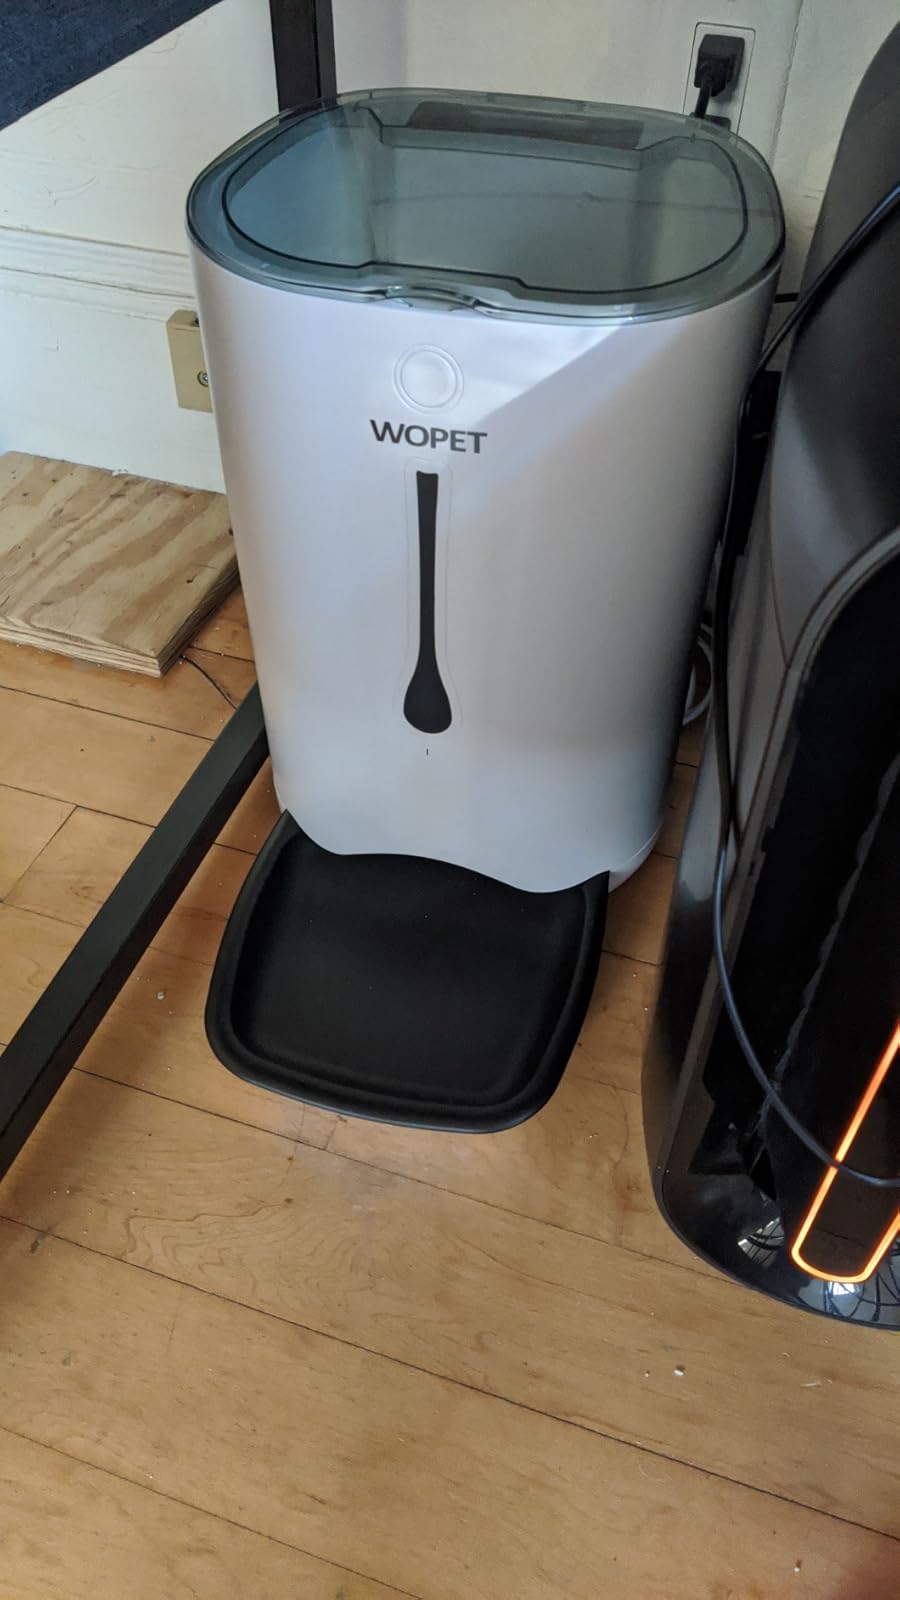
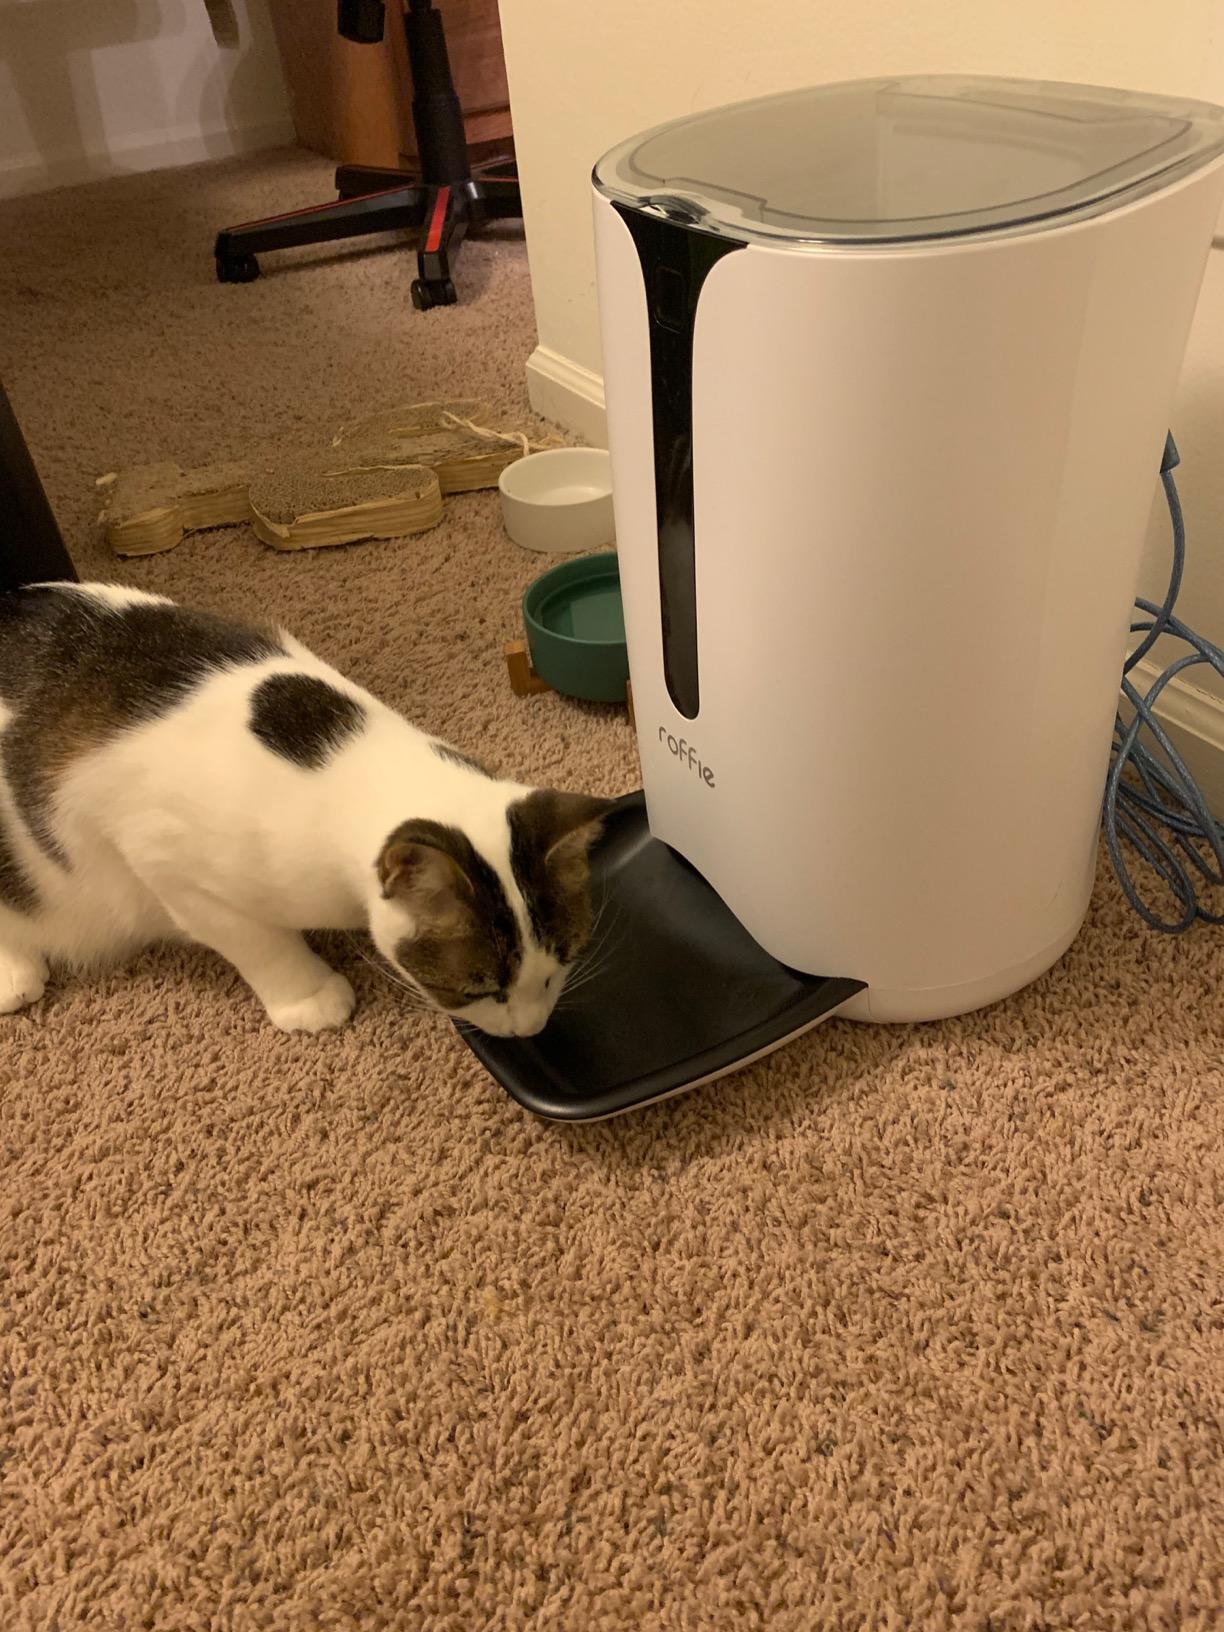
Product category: items_feeder
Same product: no